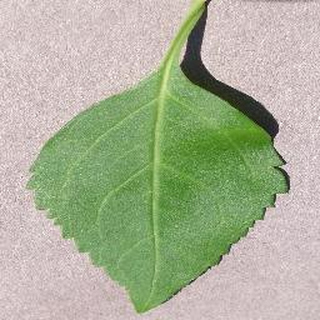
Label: healthy_cherry